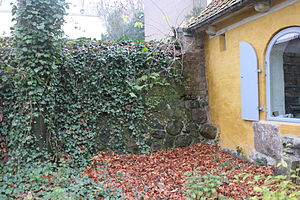
Flensborg bybefæstning
Rester af bymuren ved Nikolajkirken
Flensborg bybefæstning var et forsvarsanlæg fra middelalderen, bestående af en næsten gennemgående bymur, flere byporte, volde og murede tårne. Formålet var primært at beskytte byen mod angreb udefra og at kontrollere tilgangen til byen. Bybefæstningen havde både en militær og administrativ funktion.